Coro, Venezuela

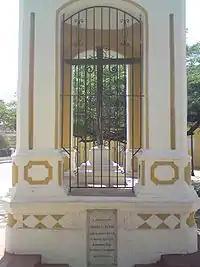
Cruz de San Clemente, cují carved under which Mass for the first time in South America.

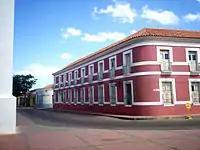
Casa de las 100 ventanas (House of the 100 windows), current headquarters of the Cultural Institute of the State Falcón.

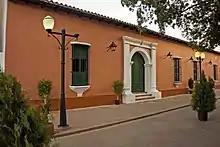
Alberto Henríquez Museum of Art

The city has inherited a monumental architecture of the colonial and republican times features typical of the Andalusian architecture (southern Spain), with materials and techniques used by Native Americans based in the mud, like adobe and wattle, which gives it a unique personality. Equally characteristic has a certain pattern that combines traditional Spanish checkerboard layout with an irregular shape typical of medieval German cities, product of the period in which the city was the seat of the domain of Welser. In the central town, some streets end abruptly, breaking the regularity of the Spanish checkerboard. Ambrosius Alfinger (German of the house of the Welsers and first Governor of the Province of Venezuela) restructures the layout of the streets based on the original layout of the founding of the city.